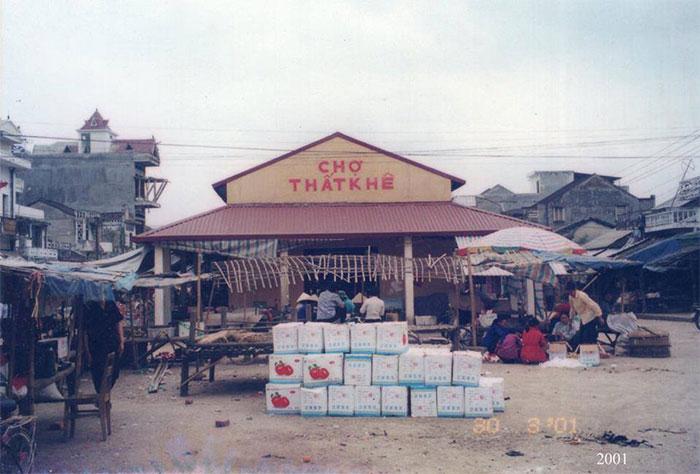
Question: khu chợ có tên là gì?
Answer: khu chợ có tên là chợ thất khê